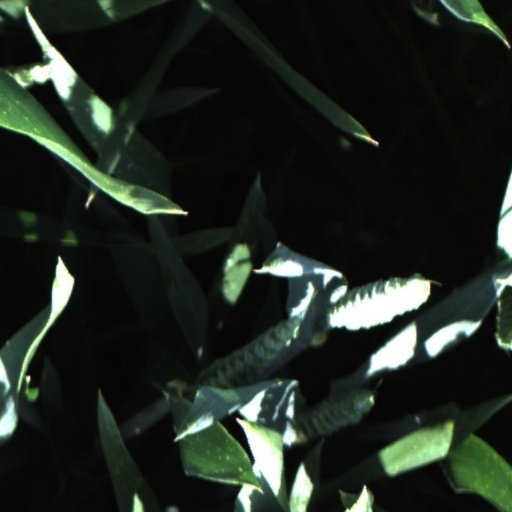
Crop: wheat